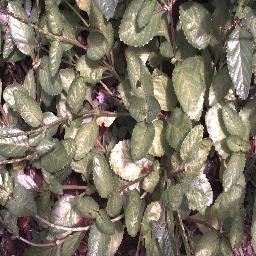
Label: snake_weed